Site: brandenburg
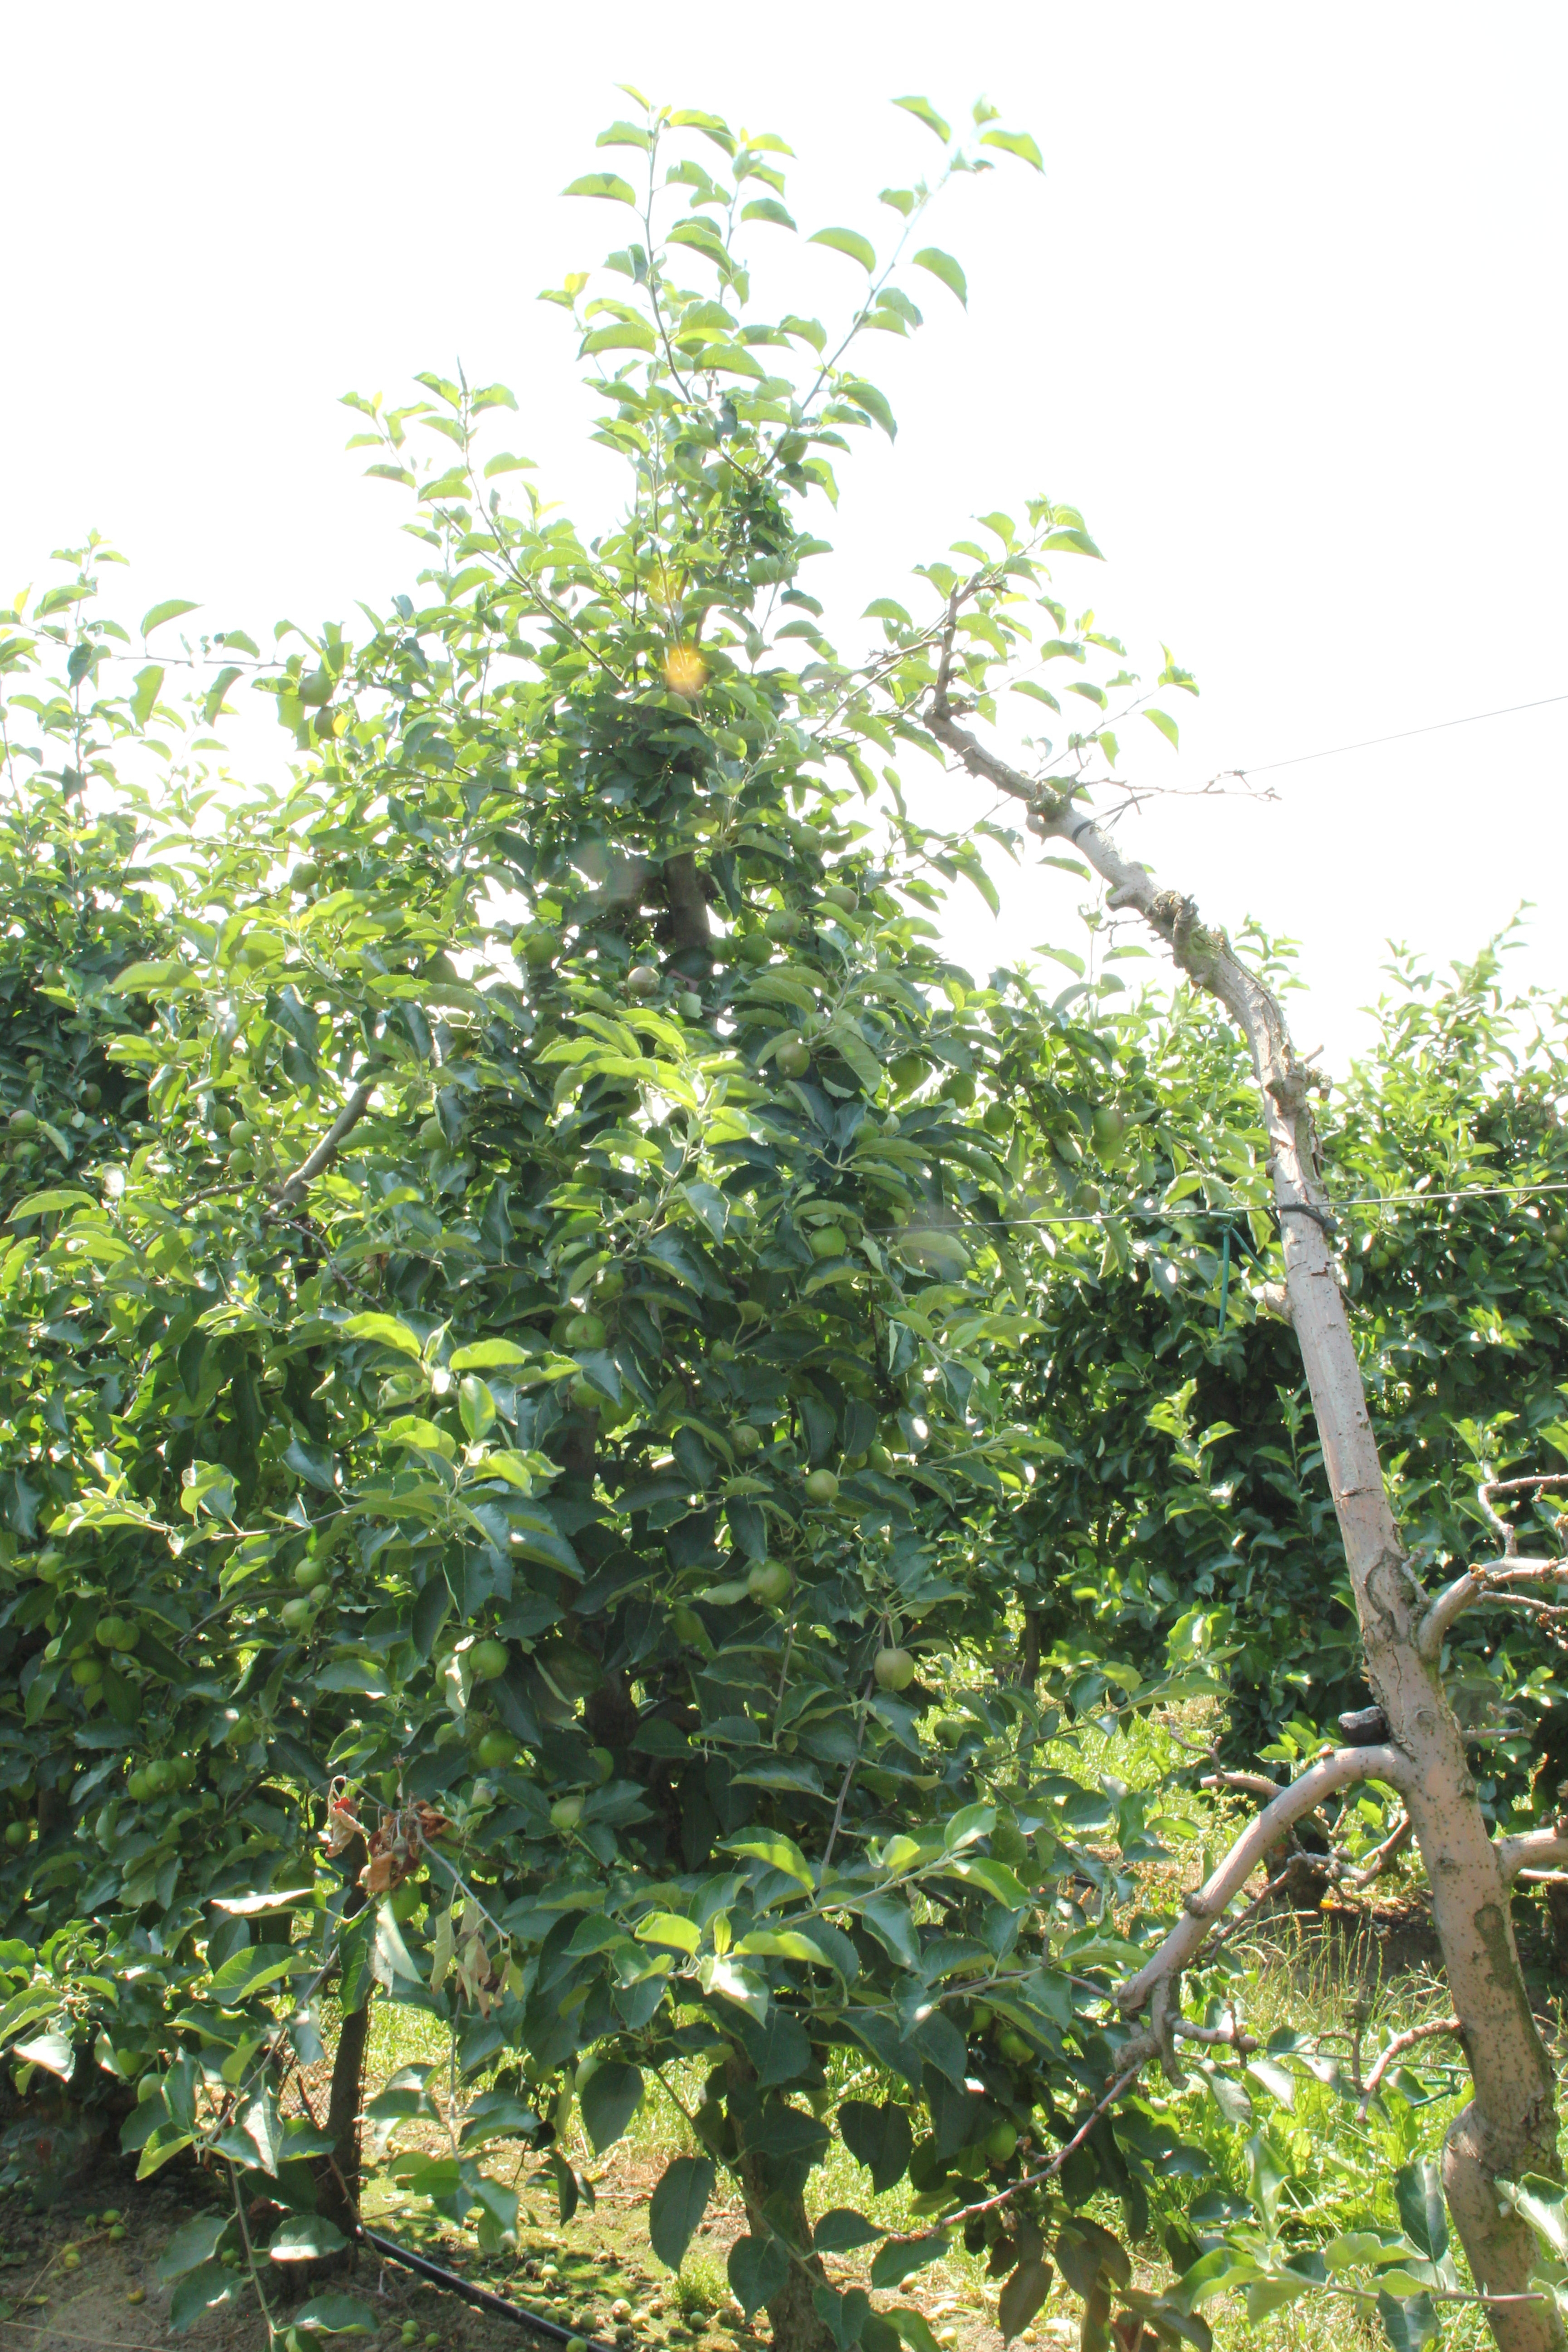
Growth stage (BBCH 74): Development of fruit